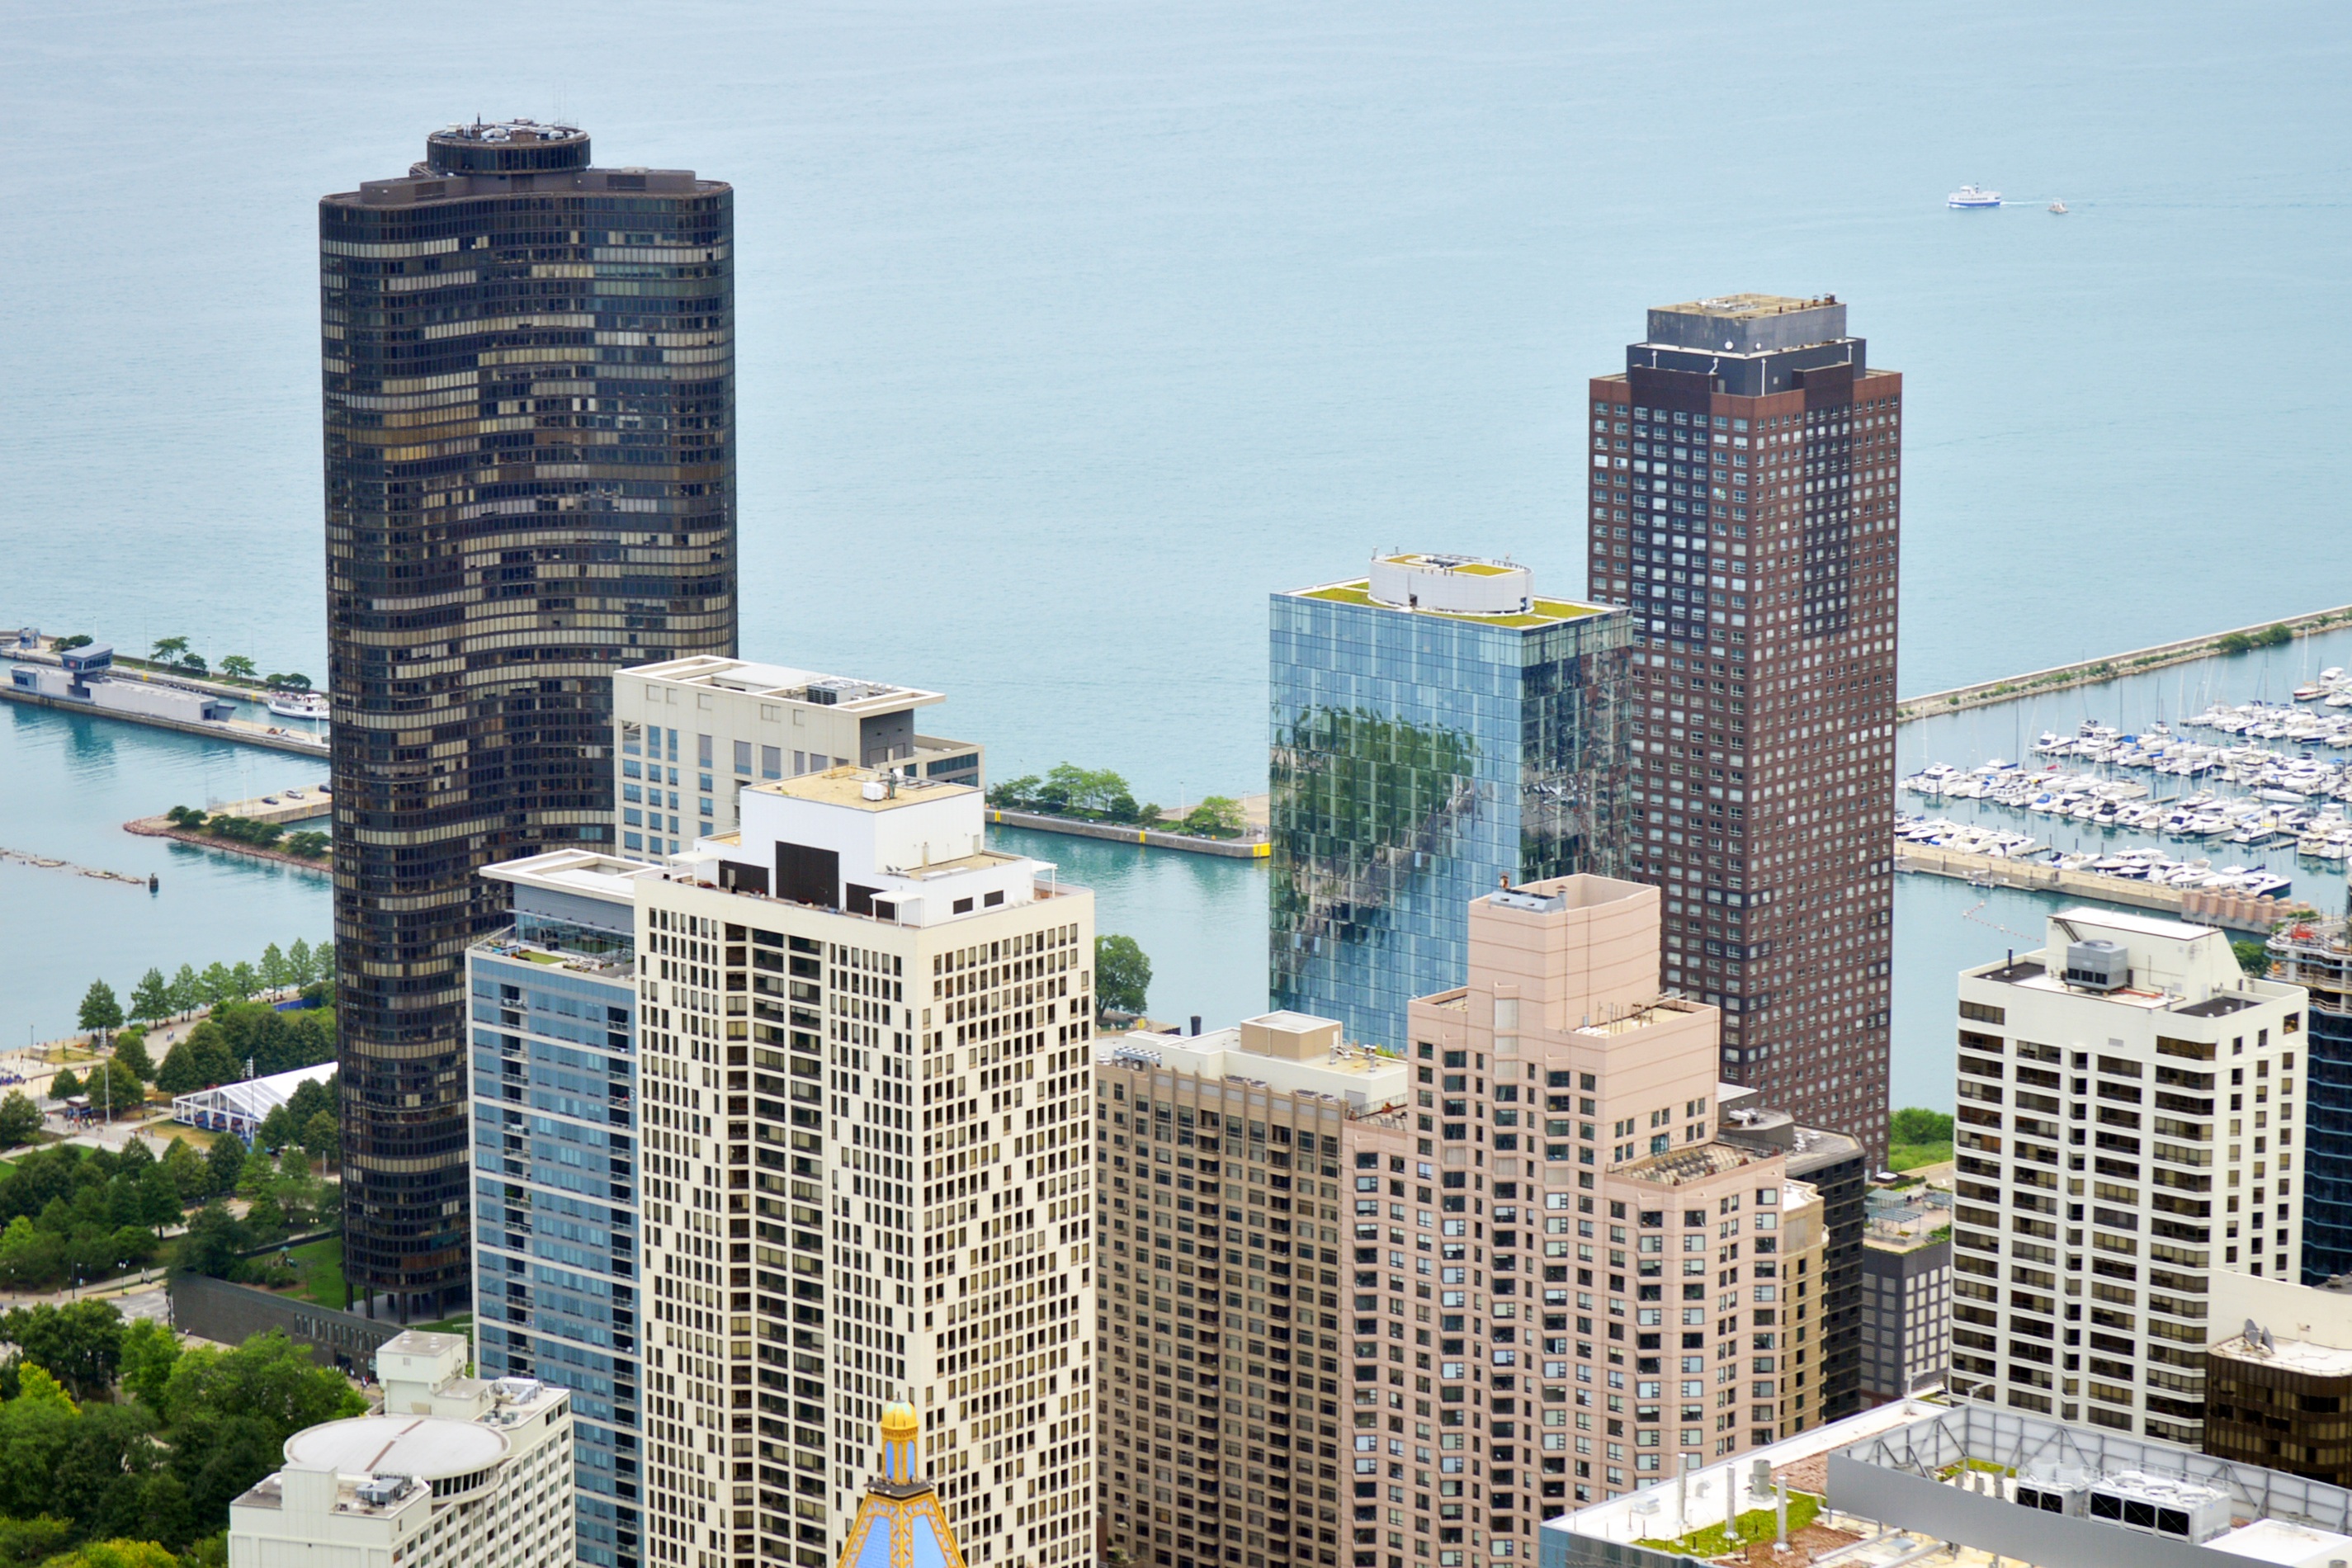
architecture, skyline, glass, lake, city, skyscraper, urban, pier, cityscape, downtown, reflection, high, tower, office, landmark, chicago, harbor, marina, residential, point, tower block, above, buildings, illinois, towers, boats, reflective, michigan, navy, viewpoint, metropolis, condominium, neighbourhood, lake michigan, navy pier, river east, urban area, residential area, human settlement, metropolitan area